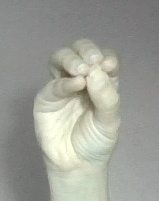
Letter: ha